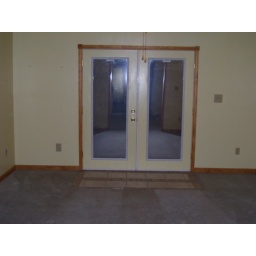
When house was first purchased in 2007 - Front Door way. Tile was changed. Door and wall colors changed.